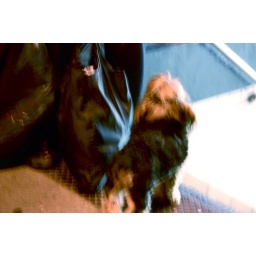
cute dog that i saw near the subway.